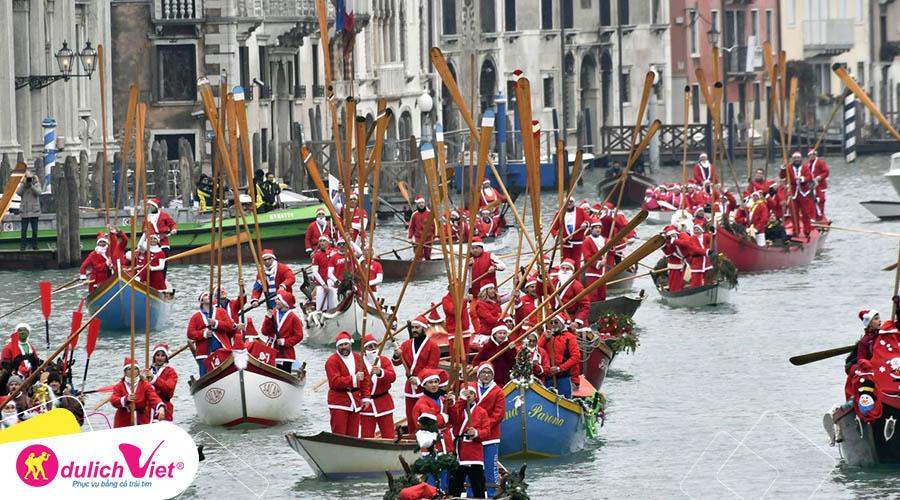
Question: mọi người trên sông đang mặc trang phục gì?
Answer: mọi người đang mặc trang phục ông già noel